D. J. Fontana

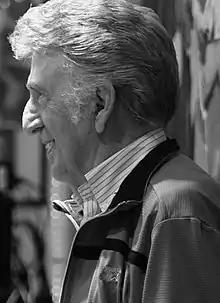
Fontana in 2012

Dominic Joseph Fontana (March 15, 1931 – June 13, 2018) was an American musician best known as the drummer for Elvis Presley for 14 years. In 1955, he was hired to play drums for Presley, which marked the beginning of a 15-year relationship. He played on over 460 RCA recordings with Elvis.